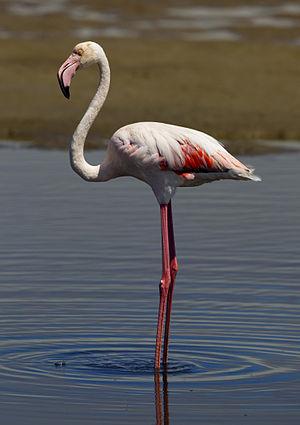
Le Flamant rose est l’espèce de flamant la plus largement répandue.